Pont Neuf

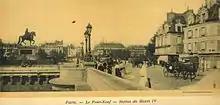

Between 1712 and 1719, replacing an earlier one, a large pump house was built on the bridge. It was decorated with an image of the Samaritan woman at the well. As a result, the structure (which included a carillon) was named "La Samaritaine". Years after it was torn down (in 1813), Ernest Cognacq, a 19th-century merchant, set up a stand on the site and gradually grew his business to what became, in 1869, the department store La Samaritaine.